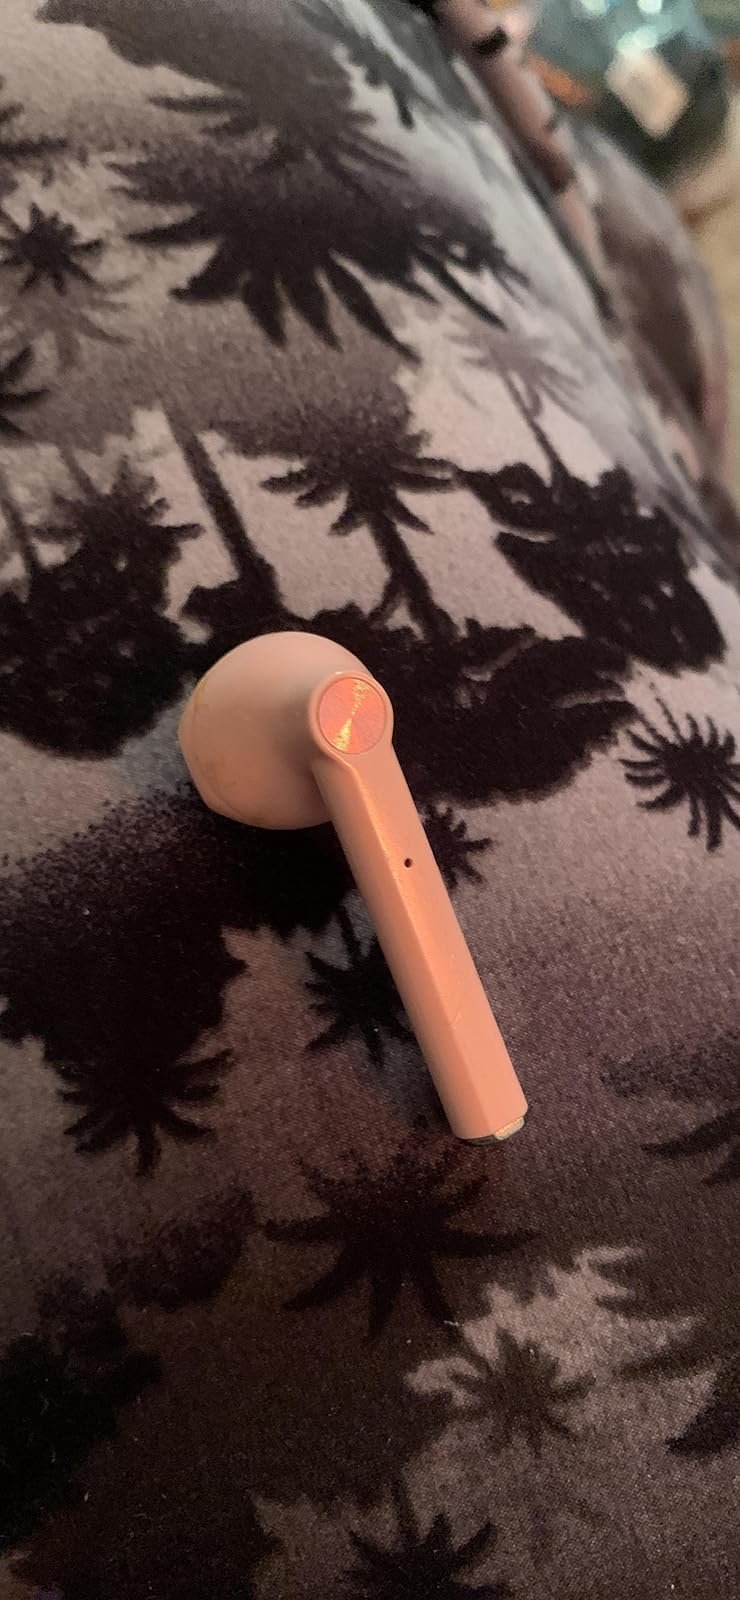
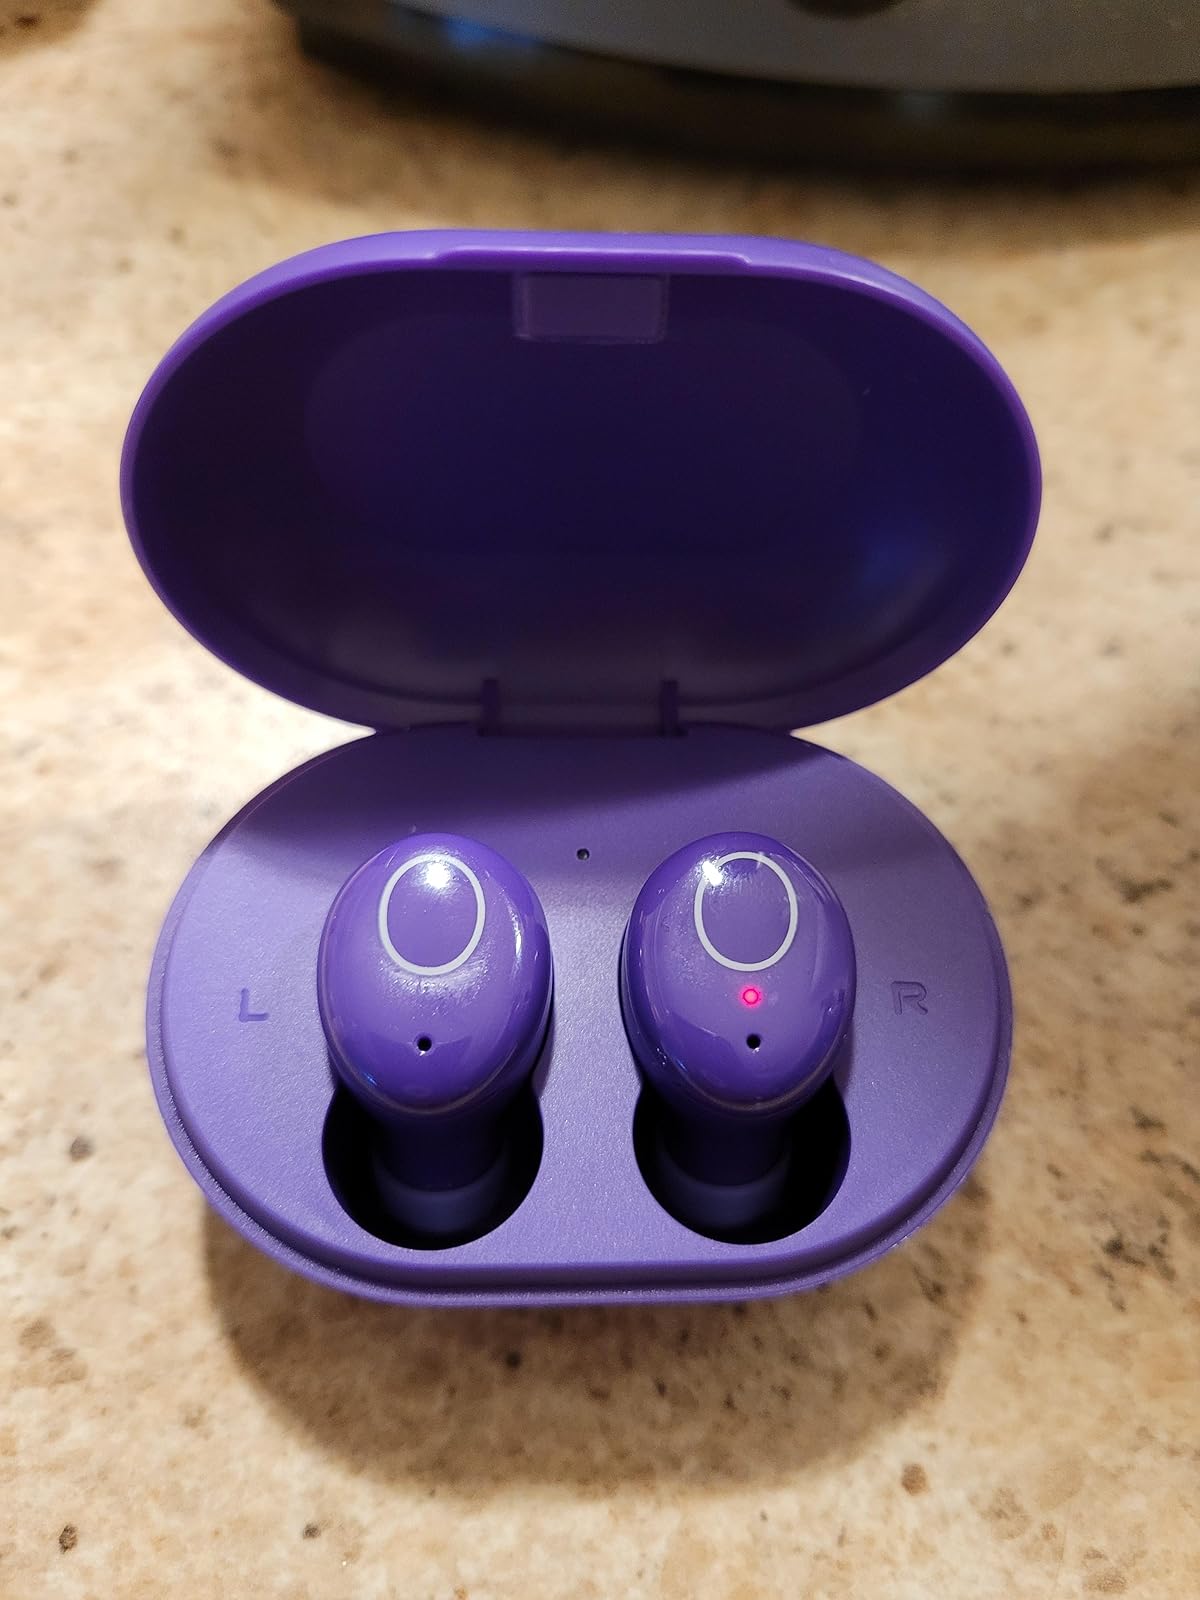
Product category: earbuds
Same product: no